Burlington and Missouri River Railroad Passenger Station

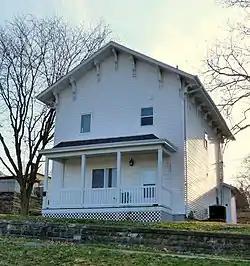

The Burlington and Missouri River Railroad Passenger Station is a historic building located in Burlington, Iowa, United States. The station was built by the Burlington and Missouri River Railroad in 1856. It is the oldest train depot in the upper Midwest that is still standing west of the Mississippi River.